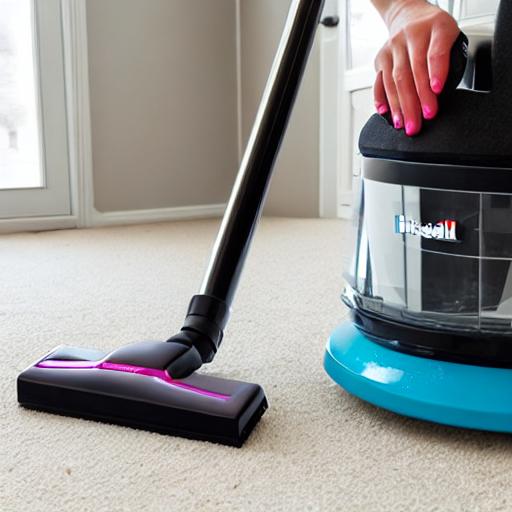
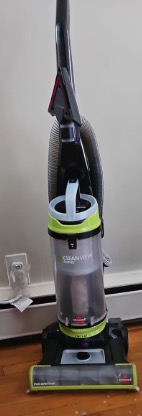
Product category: items_vacuum
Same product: no